Morelia grenade attacks

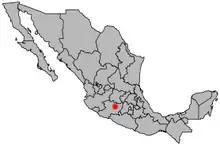

The Morelia grenade attacks took place on 15 September 2008 on the occasion of the Mexican Independence Day anniversary when thousands of people were gathered in the Plaza Melchor Ocampo, the main square of the Mexican city of Morelia, Michoacán. Shortly after the Grito (a harangue) in that city, led by Governor Leonel Godoy, two grenades were thrown into the crowds, killing at least eight people and injuring more than 100.